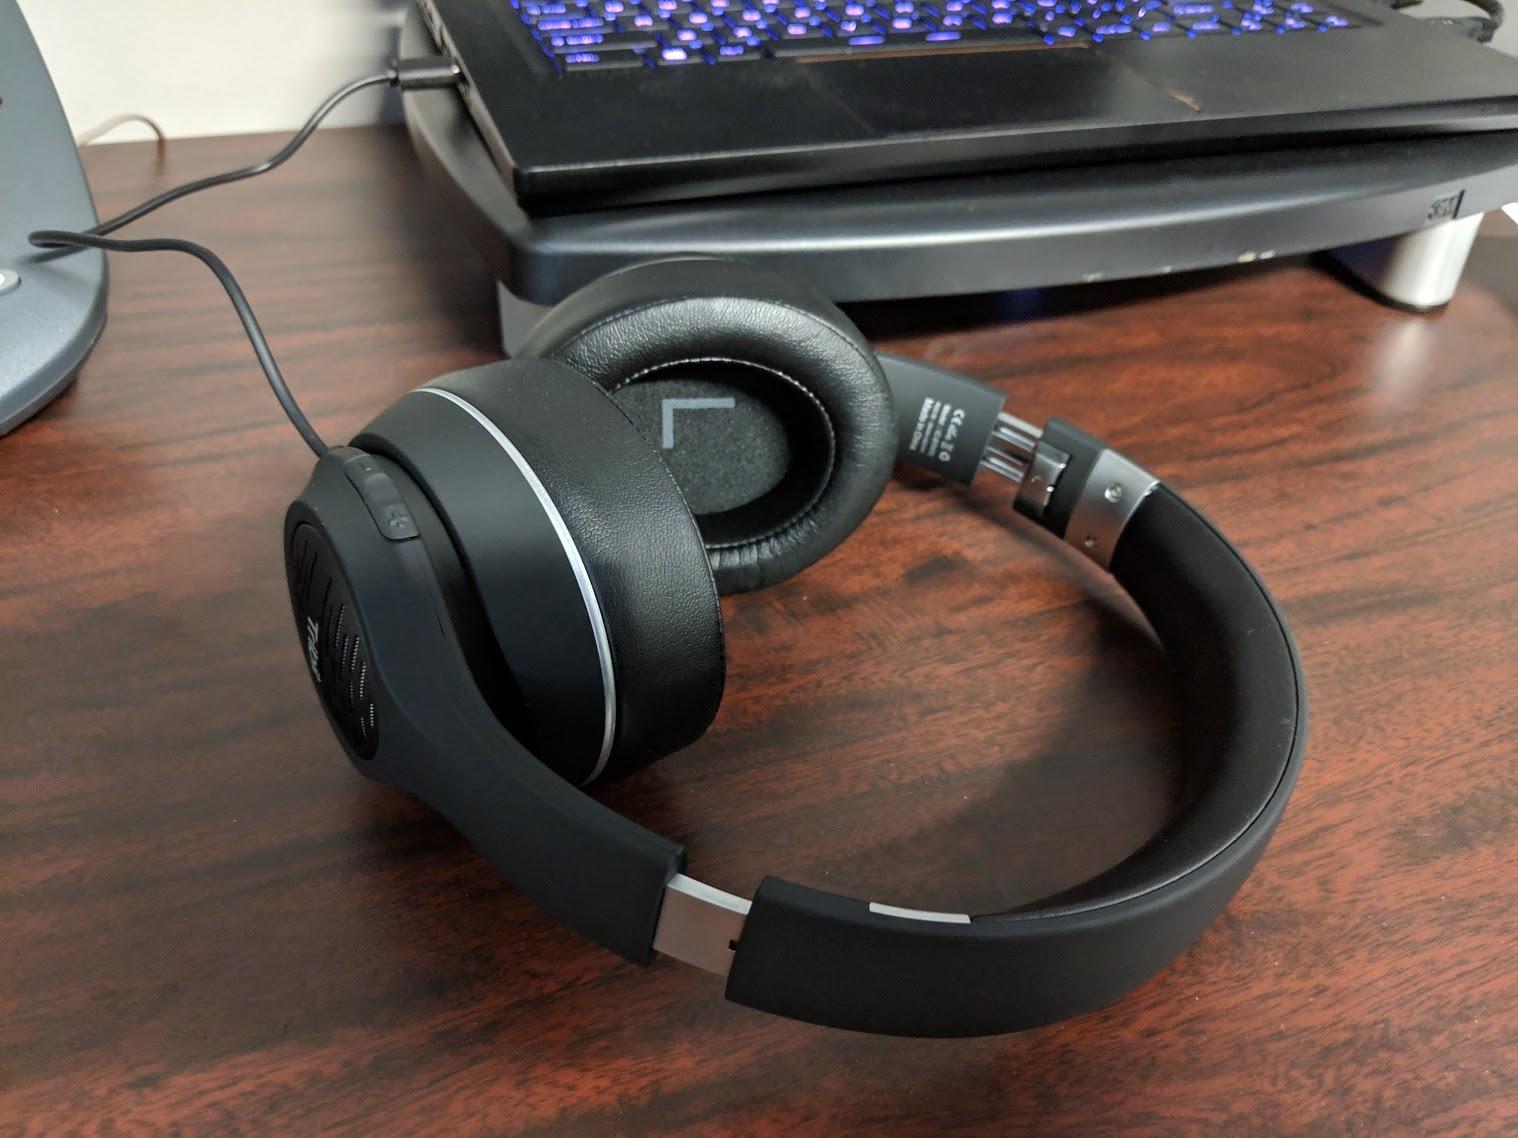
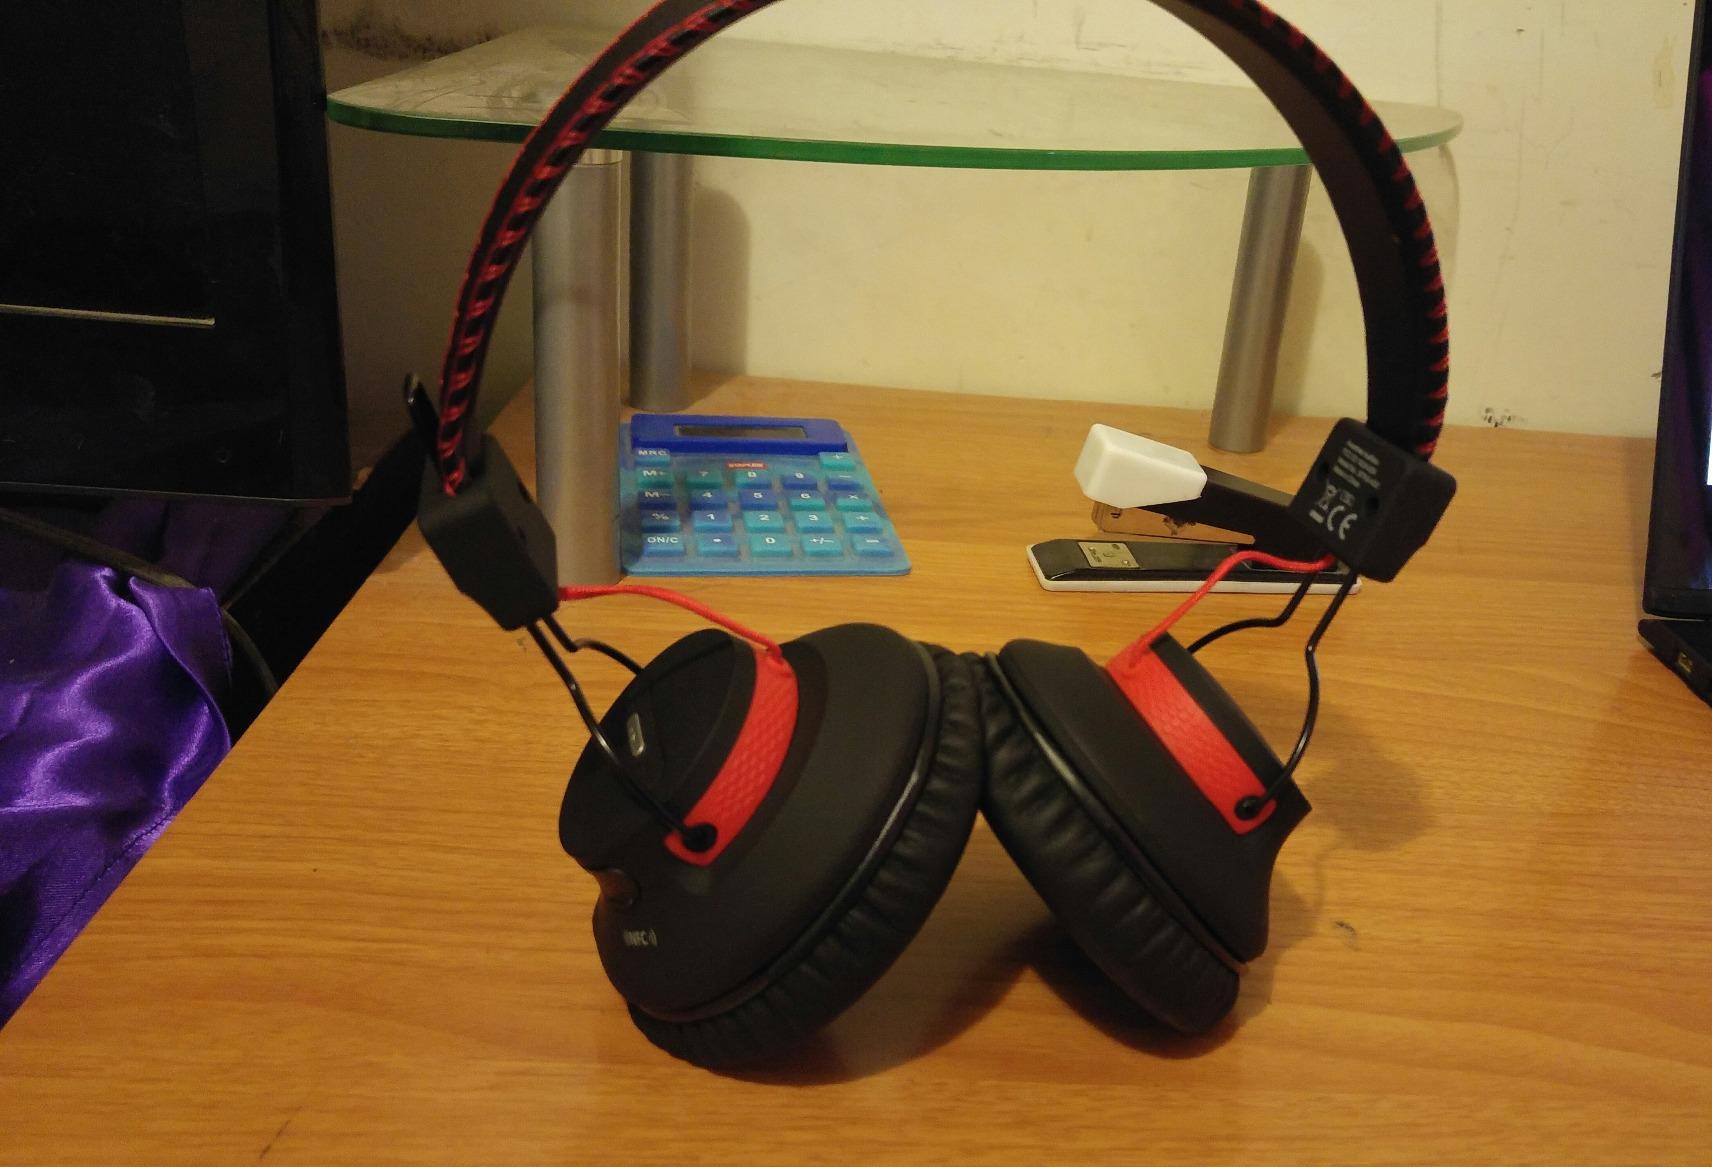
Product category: headphones
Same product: no